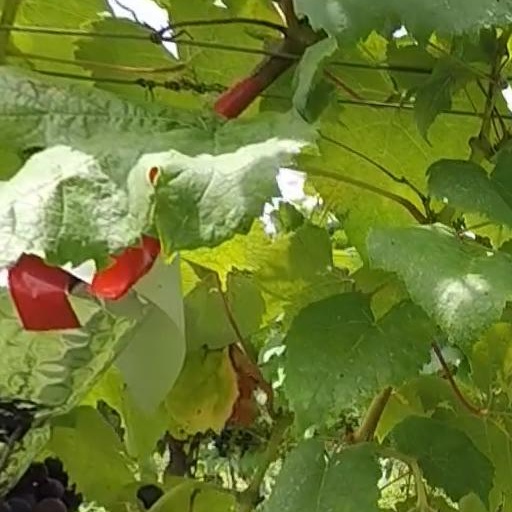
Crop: grape